List of battalions of the Durham Light Infantry

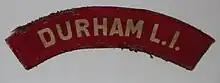
Second World War shoulder title of the Durham Light Infantry (printed, economy version)

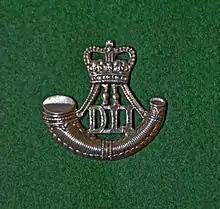
Queens crown cap badge of the Durham Light Infantry (1953—1968)

The regiment's expansion during the Second World War was modest compared to 1914–18. Existing territorial battalions formed duplicates as in WWI (using whole rather than fractional numbers), while National Defence Companies were used to create a new "Home Defence" battalion. Hostilities-only battalions were raised after the evacuation of Dunkirk. In addition to this, 26 battalions of the Home Guard were affiliated to the regiment, wearing its cap badge, and also by 1944 one Heavy Anti Aircraft (HAA) battery, and four rocket batteries (Z Battery). Due to the daytime (or shift working) occupations of these men, the batteries required eight times the manpower of an equivalent regular battery. A number of Light Anti-Aircraft (LAA) troops were formed from the local battalions to defend specific points, such as factories.